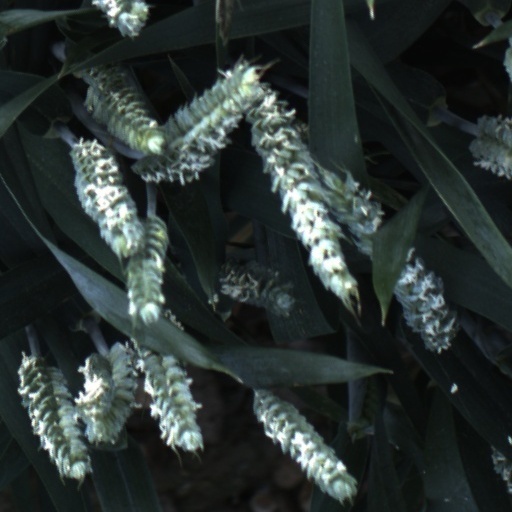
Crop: wheat